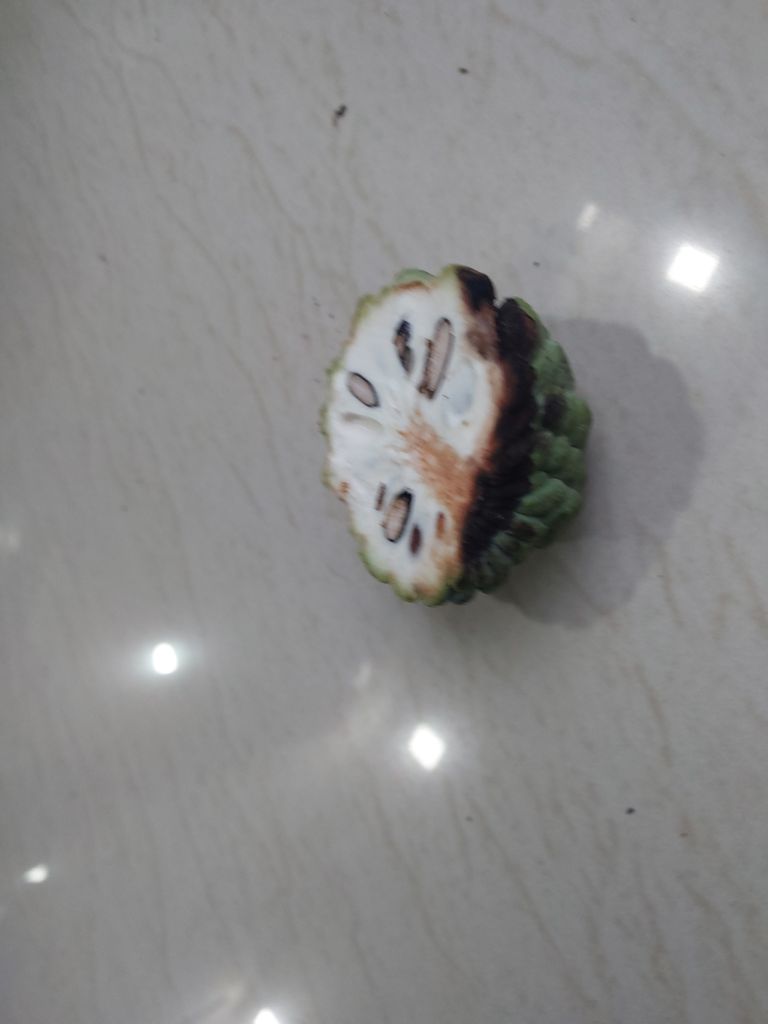
Disease label: Diplodia Rot